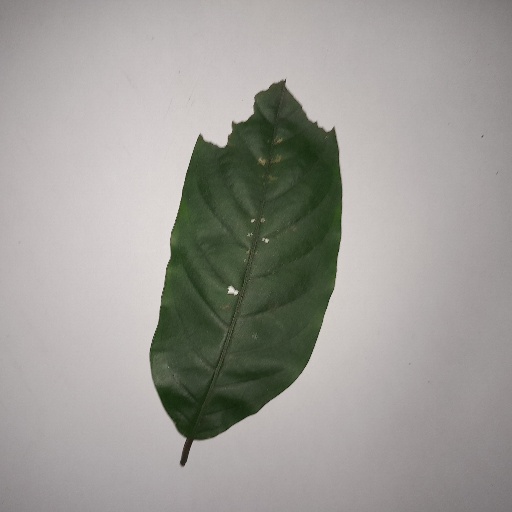
Species: HariTaki
Leaf condition: Shot Hole